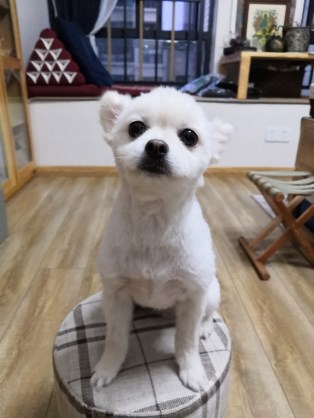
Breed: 1936-n000005-Pomeranian